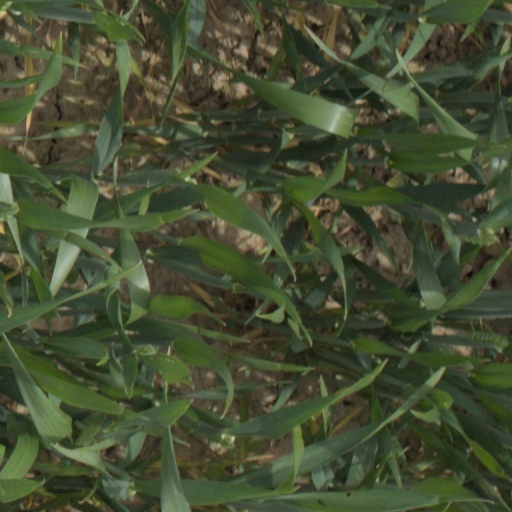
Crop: wheat